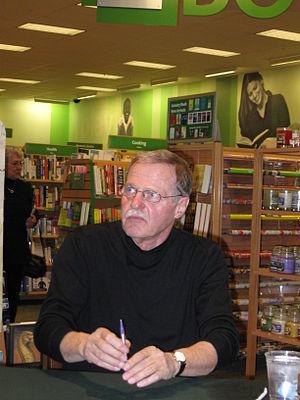
Michael McGarrity, né en 1939, est un romancier américain, auteur de roman policier, de thriller et de western.